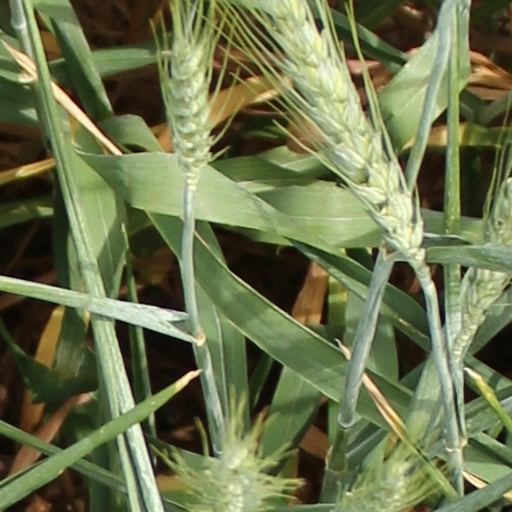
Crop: wheat